South Nation River

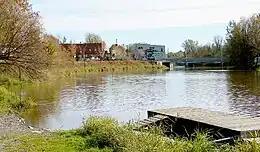
The South Nation River at Chesterville

The South Nation River is a river in Eastern Ontario, Canada. It springs from forests and marshes located north of Brockville, and it flows northeast to empty into the Ottawa River north of Plantagenet. Its watershed covers .